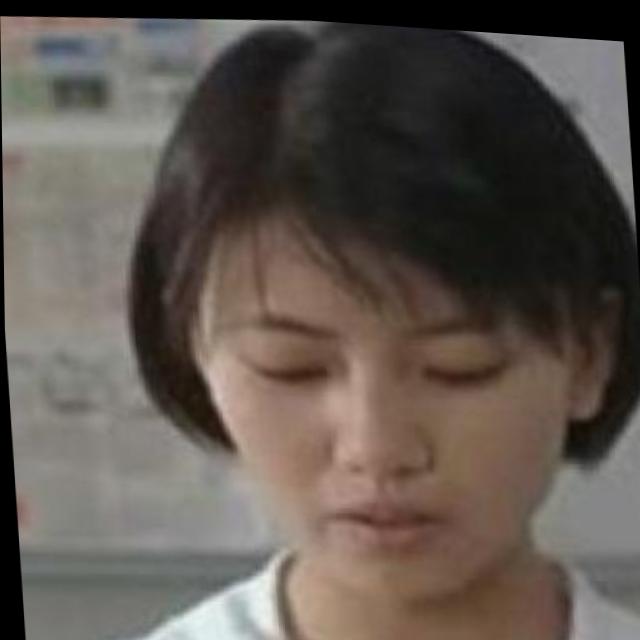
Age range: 13-20